Wink Martindale

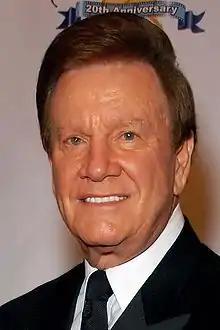
Martindale attending the "Night of 100 Stars" for the 82nd Academy Awards viewing party in March 2010

On June 2, 2006, Martindale received a star on the Hollywood Walk of Fame. In 2007, he became a member of the nominating committee of the Hit Parade Hall of Fame. On October 13, 2007, Martindale was one of the first inductees into the American TV Game Show Hall of Fame in Las Vegas. Martindale was one of the hosts featured in the 2002 NBC special "Most Outrageous Game Show Moments", alongside Bob Eubanks, Jim Lange, Ben Stein, and Peter Marshall, but was not featured in any of the subsequent episodes ordered by the network.